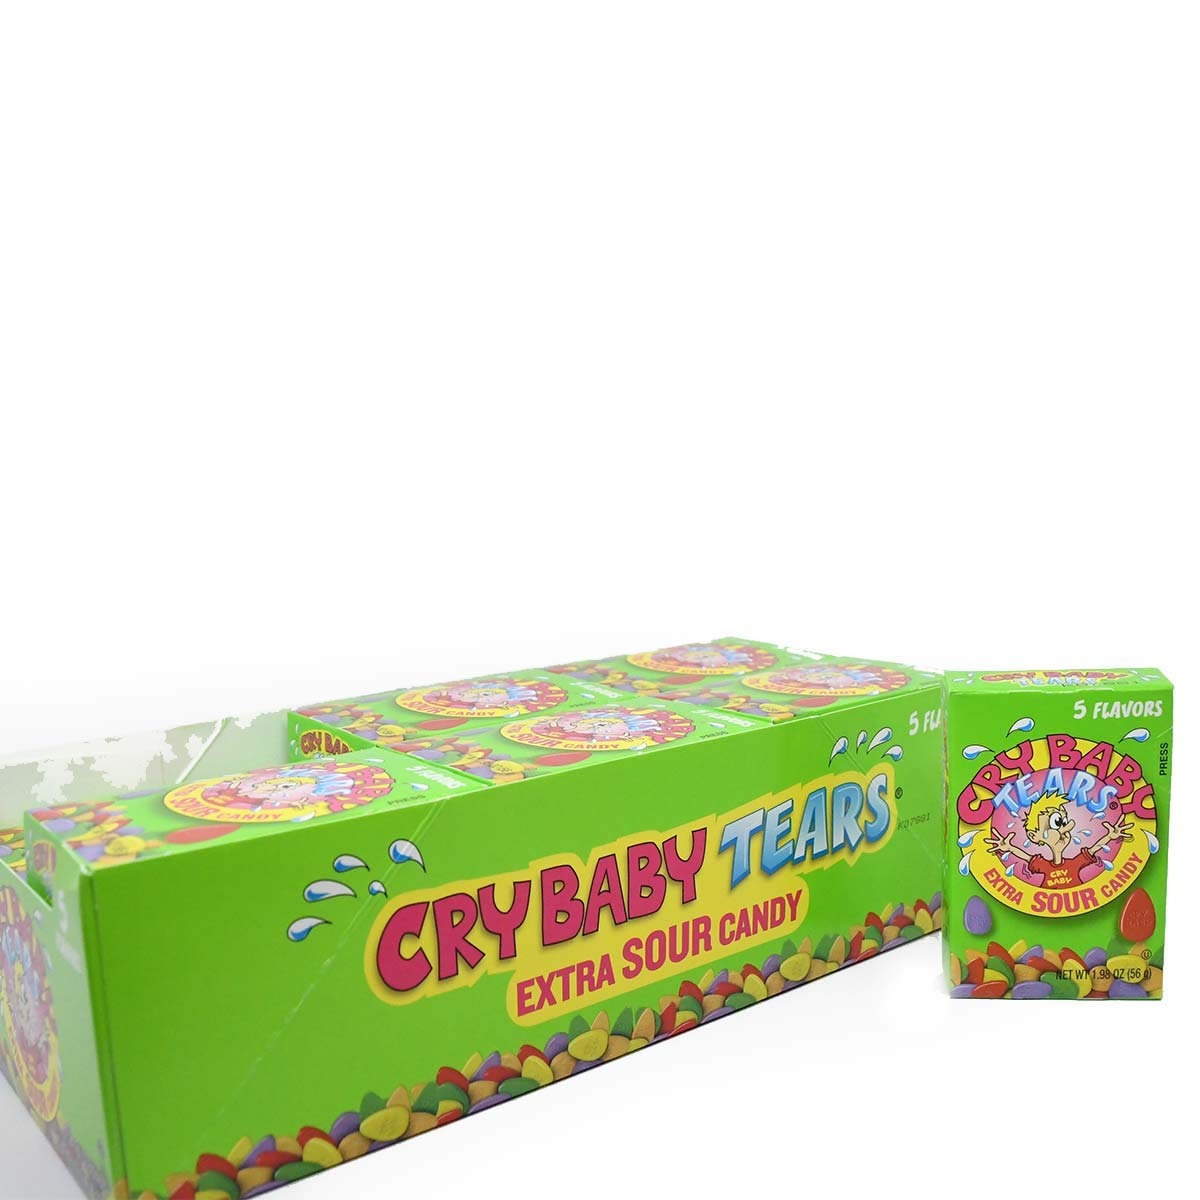
Item Name: Cry Baby Tears Extra Sour Candy, Five Flavors, 1.98-Ounce Boxes (Pack of 24)
Bullet Point 1: Intensely flavored Cry Baby Tears Extra Sour Candy in near eye-watering sour proportions!
Bullet Point 2: Pack of 24 1.98-ounce Bags Cry Baby Tears Extra-Sour Candy
Bullet Point 3: Includes six terrifically tart, fruit flavors—Lemon, Cherry, Apple, Berry, Orange, and Watermelon
Bullet Point 4: Tear shaped, with the sour power to bring tears to your eyes!
Bullet Point 5: Cry Baby Tears Candy are Kosher, Peanut Free and Gluten Free.
Value: 45.6
Unit: Ounce

Price: 29.8